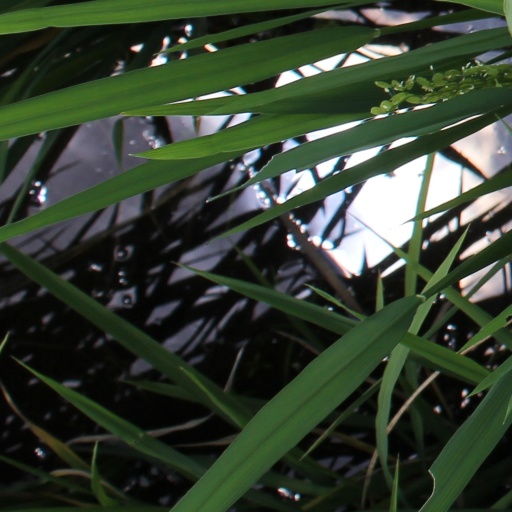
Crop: rice